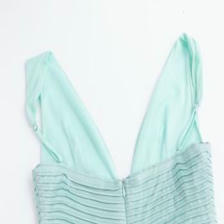
Label: Flat Lay